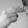
ASL letter: H